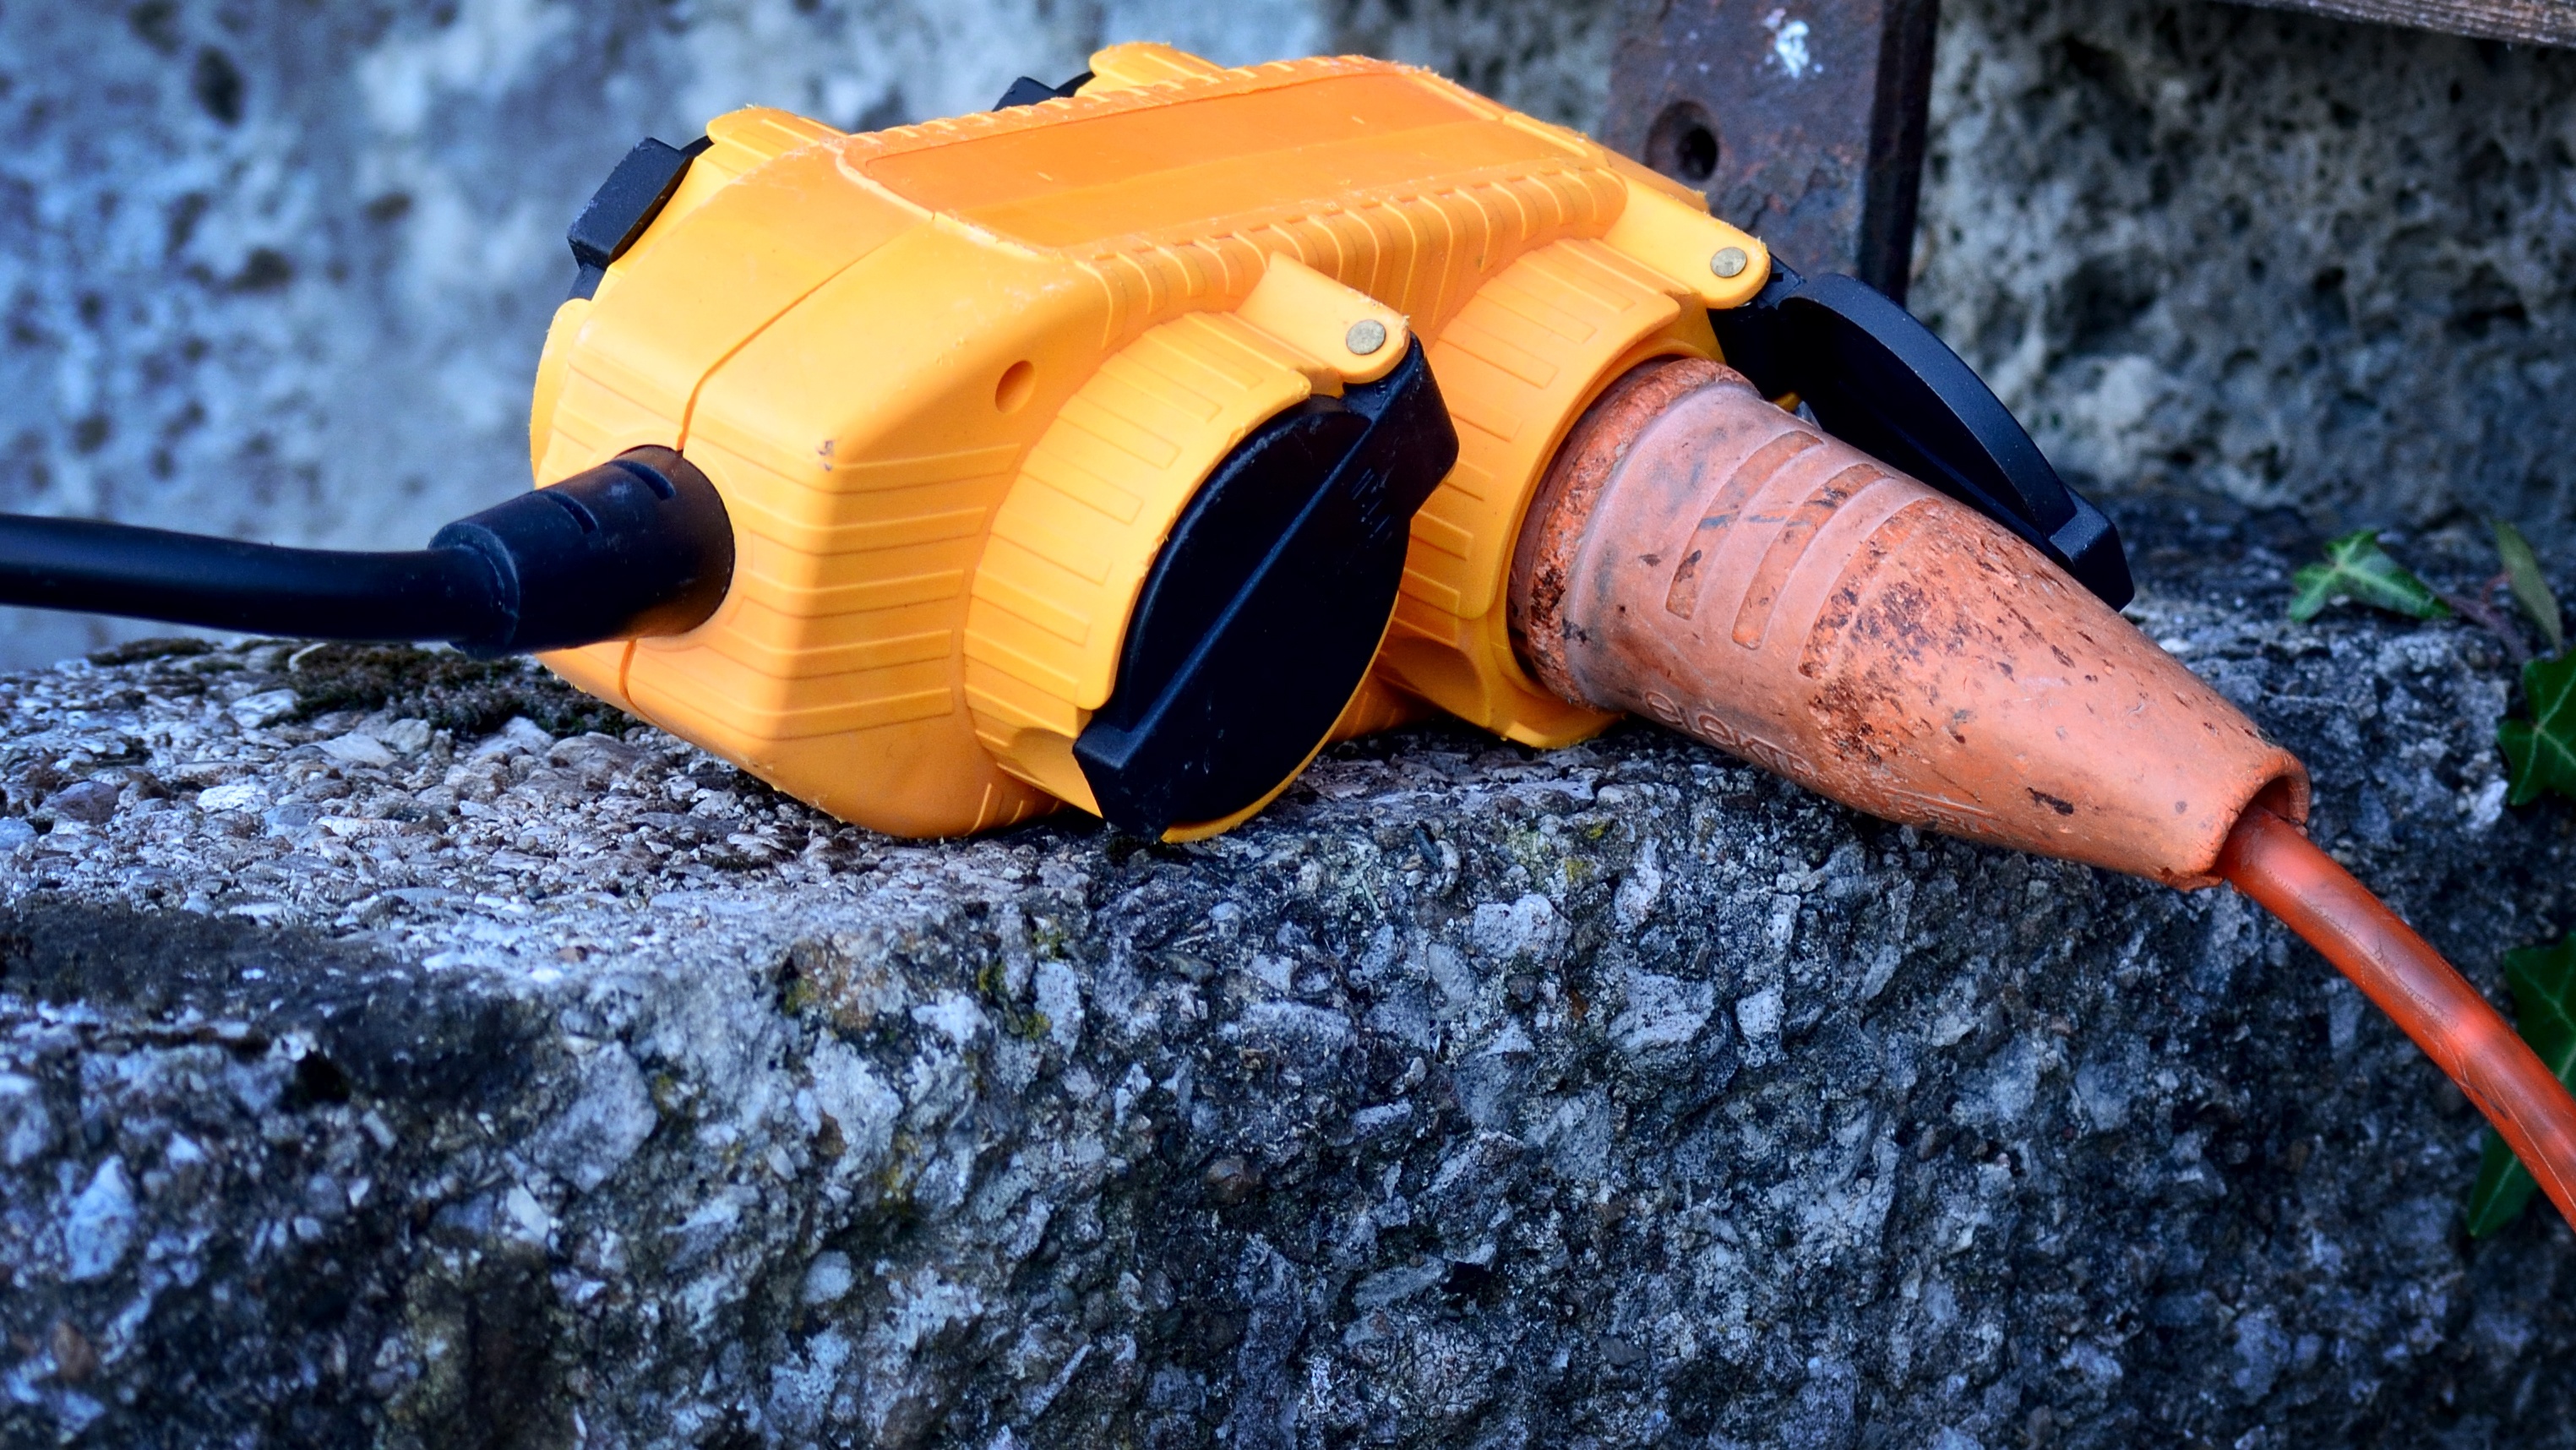
hand, line, color, soil, blue, electricity, energy, current, socket, extension, energy revolution, elektrik, count, plug, datailaufnahme, distributor, power consumption, energy saving